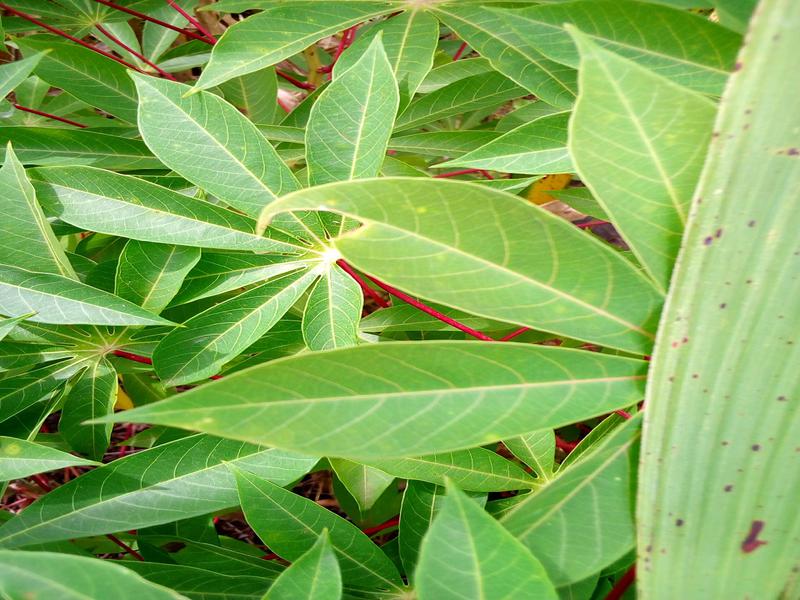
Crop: cassava
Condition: healthy